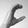
ASL letter: C